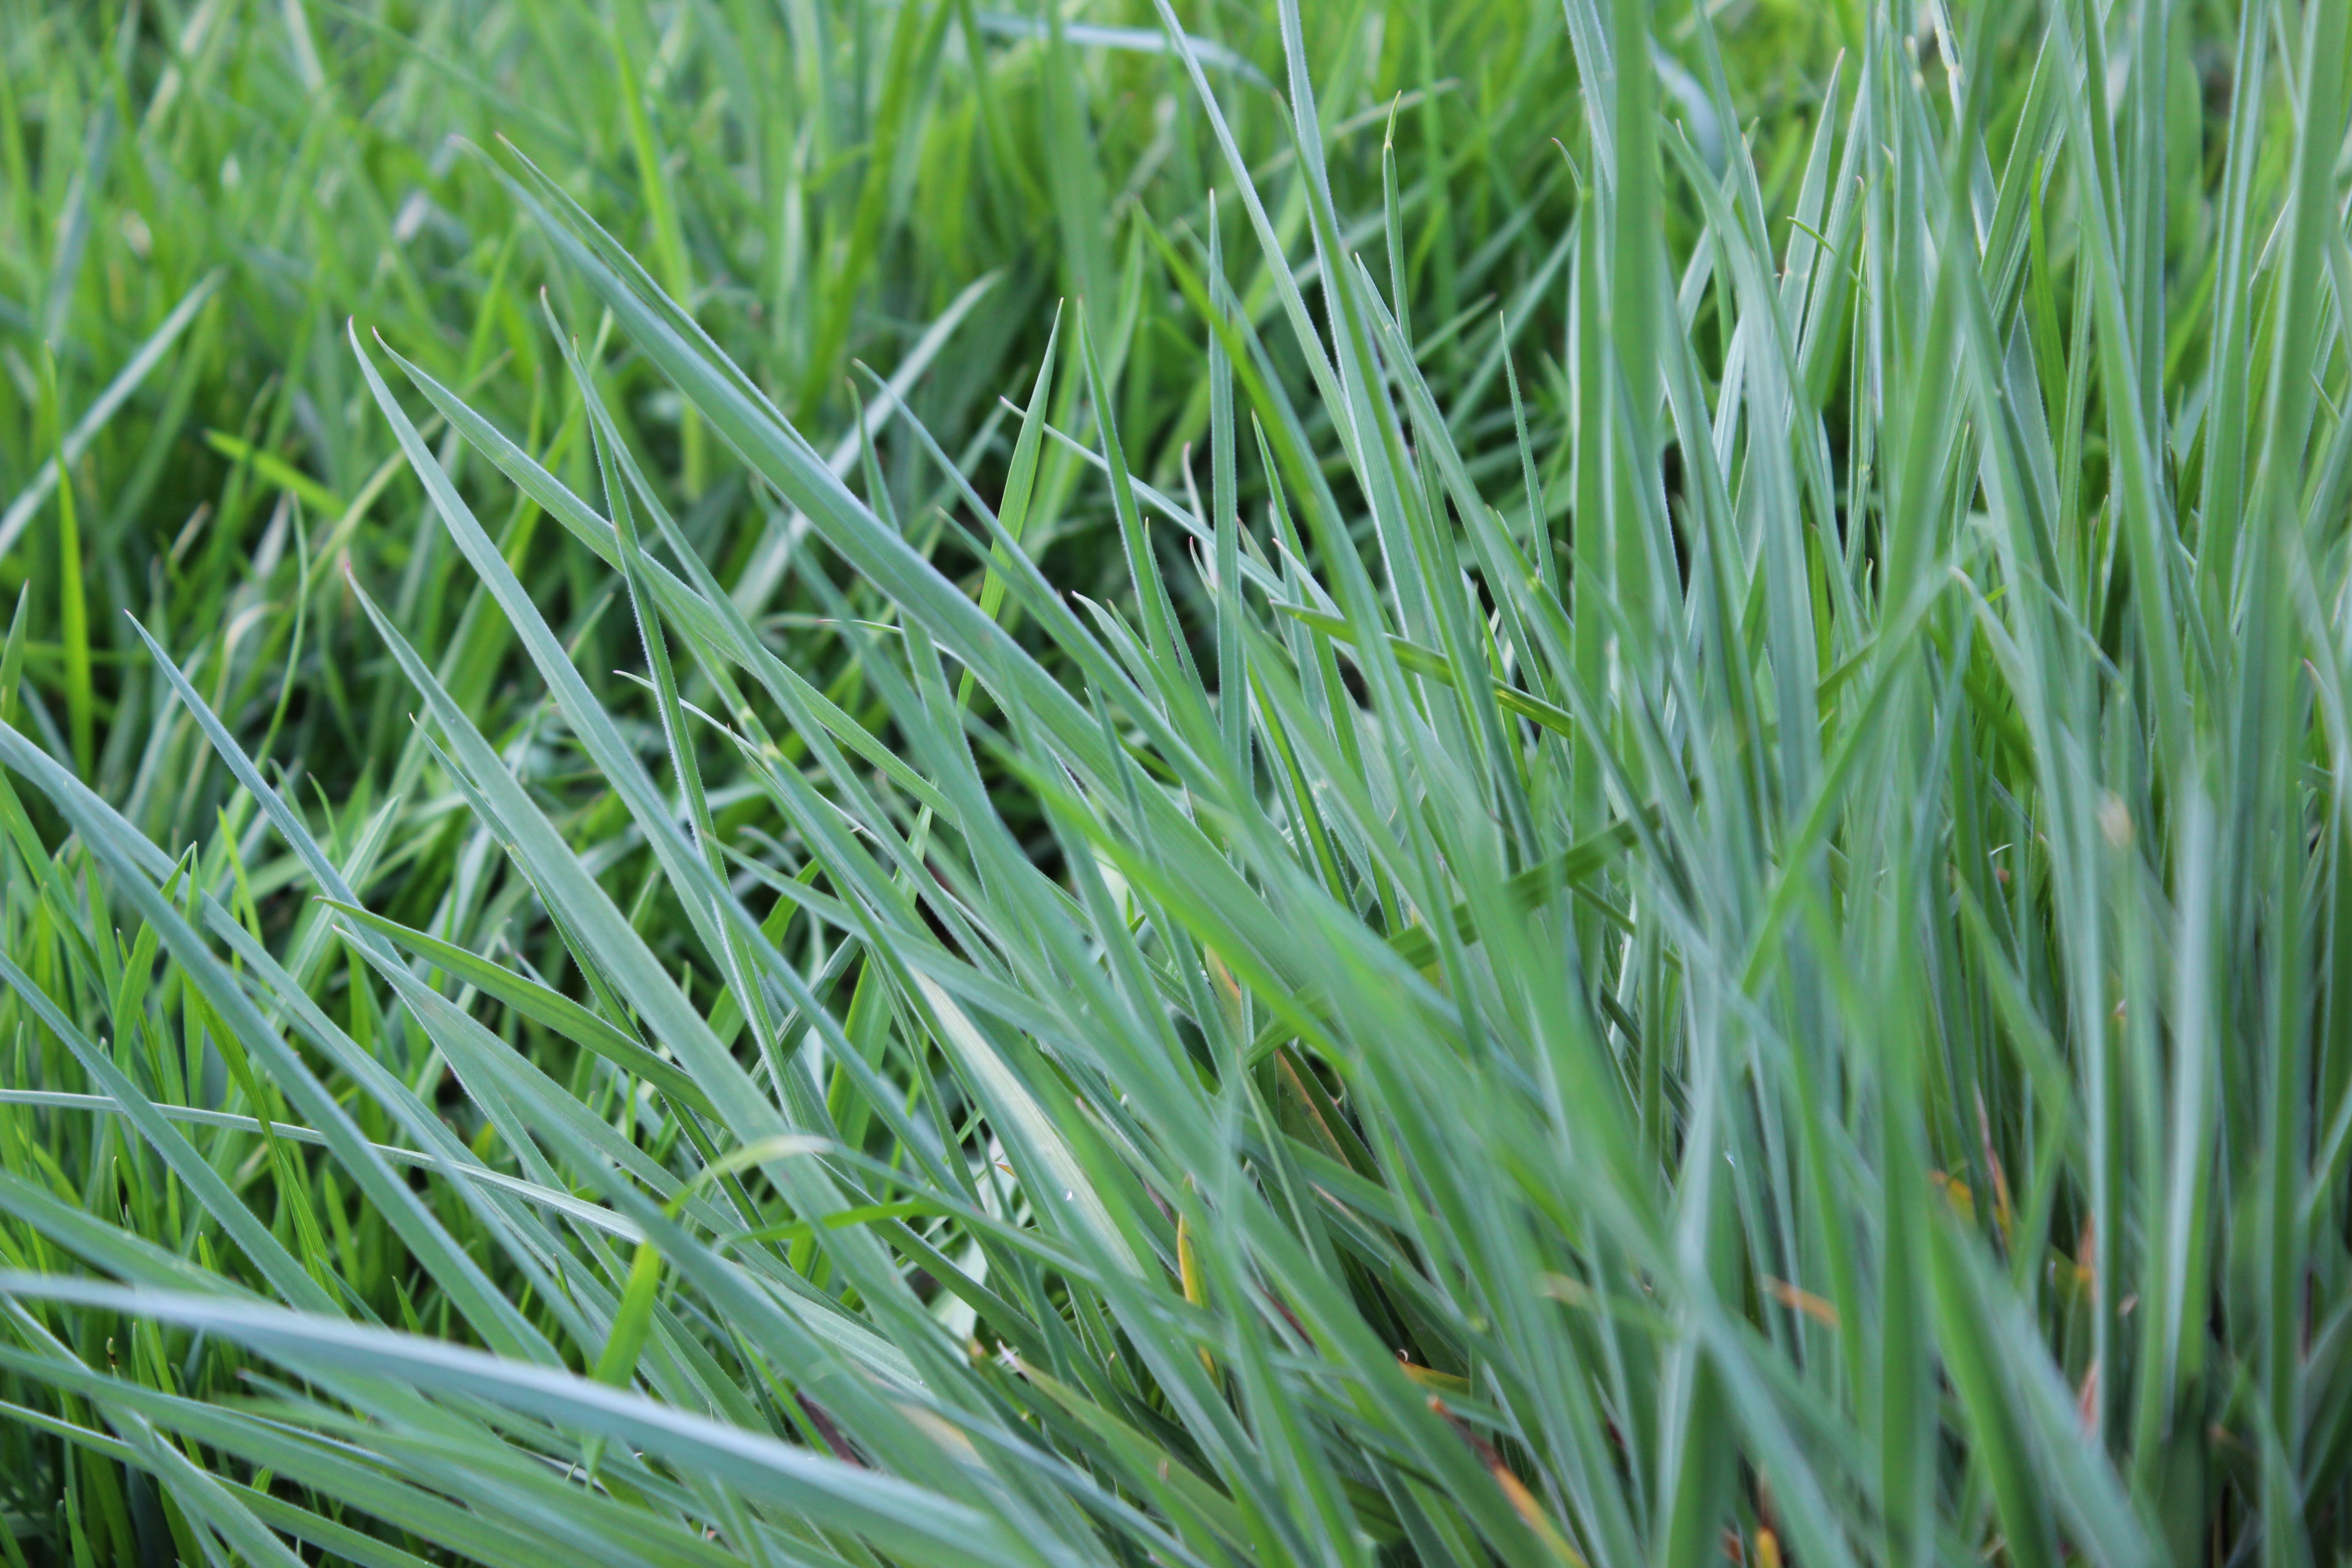
nature, grass, plant, field, lawn, meadow, prairie, flower, green, herb, pasture, soil, juicy, grassland, rush, flooring, flowering plant, blades of grass, chrysopogon zizanioides, grass green, sweet grass, grass family, plant stem, land plant, hierochloe